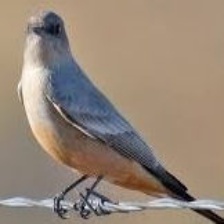
Species: SAYS PHOEBE
Scientific name: SAYORNIS SAYA